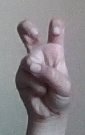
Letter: toot